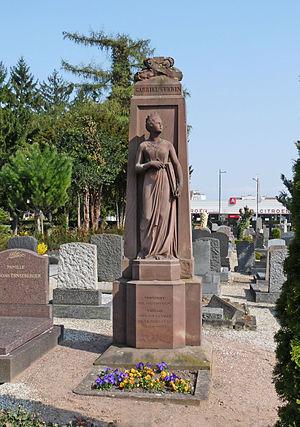
Tombe de la famille de Gabriel Guérin au cimetière Sainte-Hélène de Strasbourg. Réalisée par le sculpteur André Friederich. Outre celui de Gabriel Guérin qui est gravé sur l'entablement, d'autres noms sont inscrits à l'arrière du monument
Gabriel-Christophe Guérin, né le 9 novembre 1790 à Kehl et mort le 20 septembre 1846 à Hornbach, est un peintre français d'histoire et de portraits.
André Friederich ou Andreas Friederich, né le 17 janvier 1798 à Ribeauvillé et mort le 9 mars 1877 à Strasbourg, est un sculpteur et statuaire français, établi à Strasbourg, qui réalisa de nombreux monuments funéraires et statues de personnalités en grès rose.